Mike Waterson

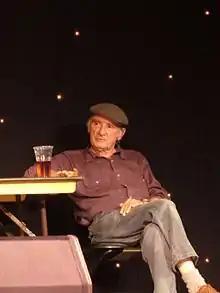
Waterson at the 2009 Sidmouth Folk Week

Michael Waterson (17 January 1941 – 22 June 2011) was an English folk singer and songwriter.